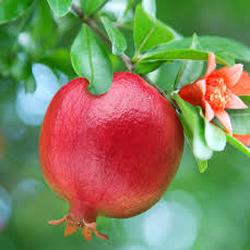
Label: Pomegranate